John the Evangelist

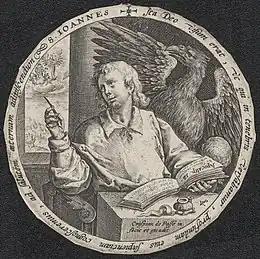
Print of John the Evangelist

The exact identity of John – and the extent to which his identification with John the Apostle, John of Patmos and John the Presbyter is historical – is disputed between Christian tradition and scholars.